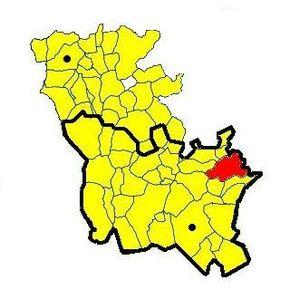
Localisation de Honrubia dans la comarque de La Mancha de Cuenca.